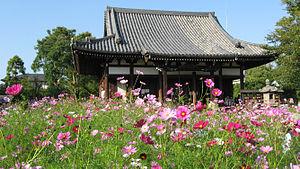
Le Hannya-ji 般若寺, littéralement : « temple Prajna » est un temple bouddhiste situé dans la ville de Nara au Japon. Fondé par le prêtre Ekan en 629 au cours de la période Asuka, il est consacré à Monju Bosatsu-zo. Après un incendie, il est reconstruit au cours de l'époque de Kamakura.